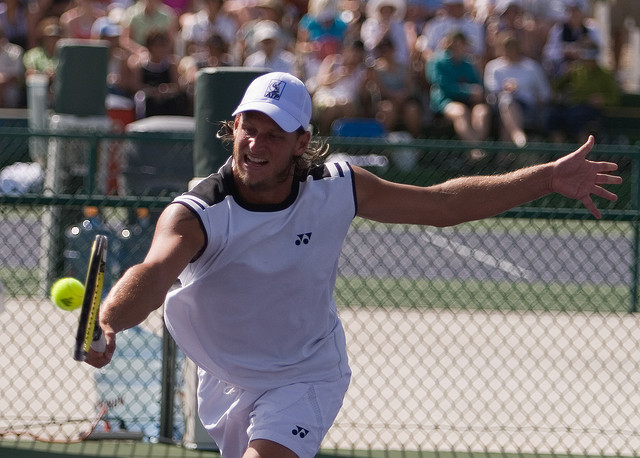
một người đàn ông đang dùng vợt tennis để đánh bóng